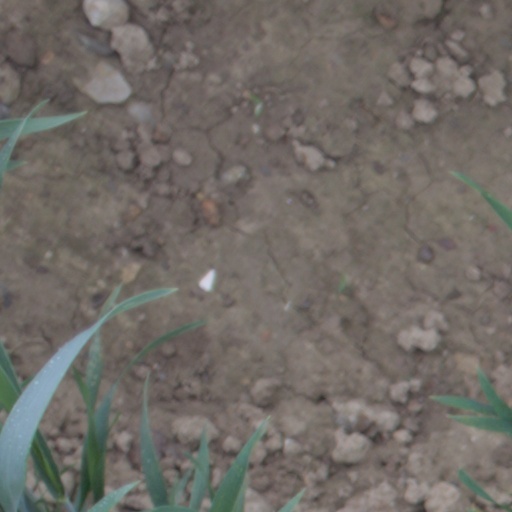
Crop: wheat